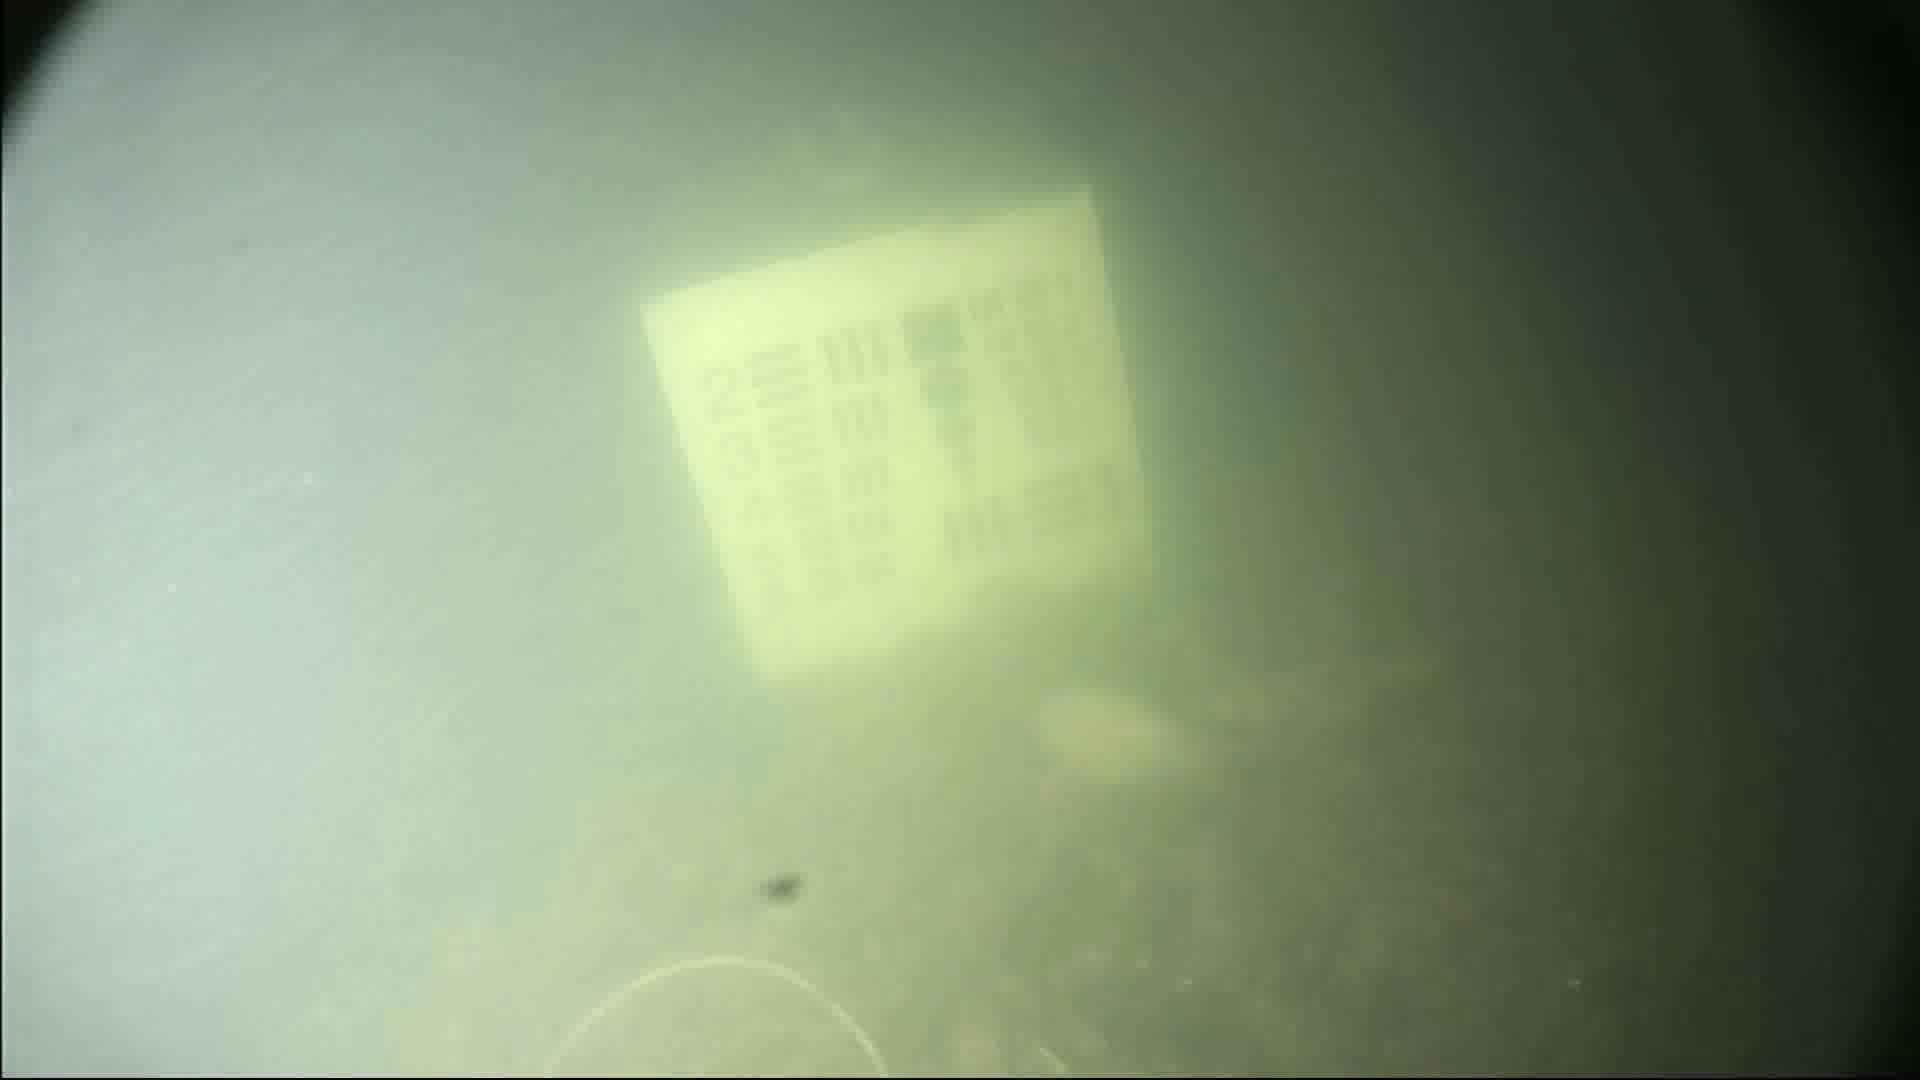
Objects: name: fish